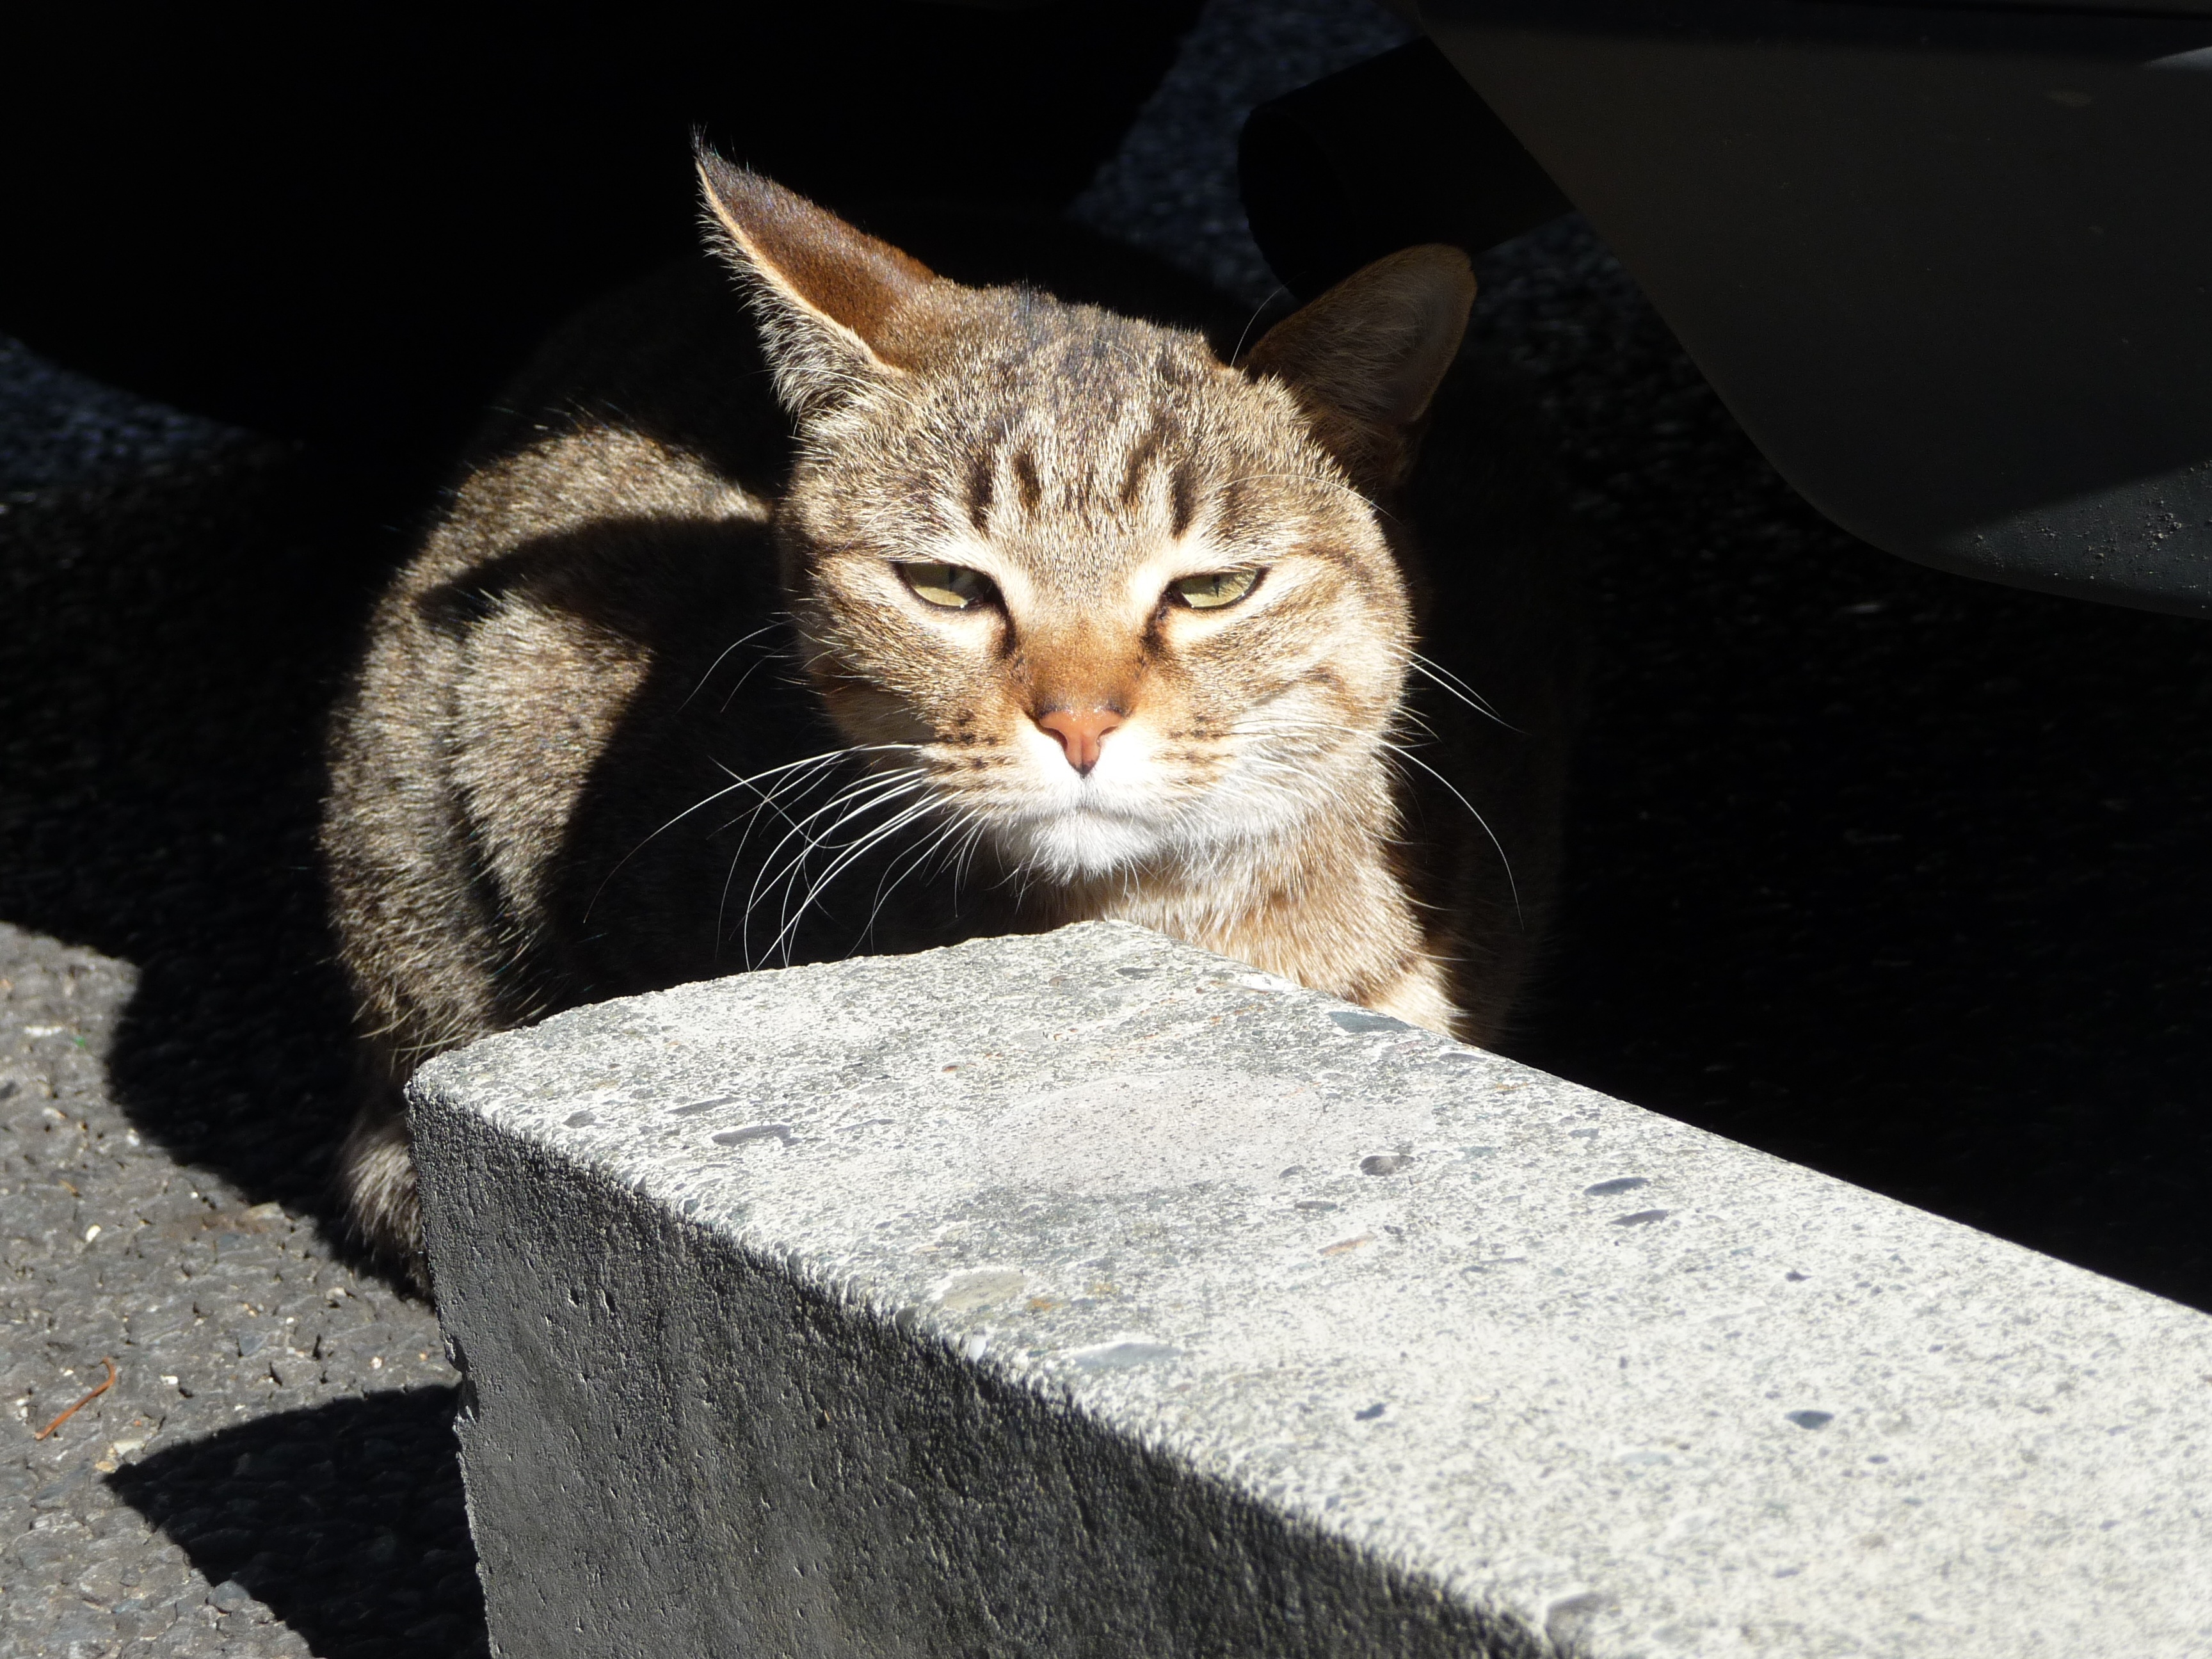
cute, kitten, cat, shadow, mammal, fauna, parking lot, concrete, whiskers, vertebrate, tabby cat, european shorthair, wild cat, small to medium sized cats, cat like mammal, domestic short haired cat, kijitora